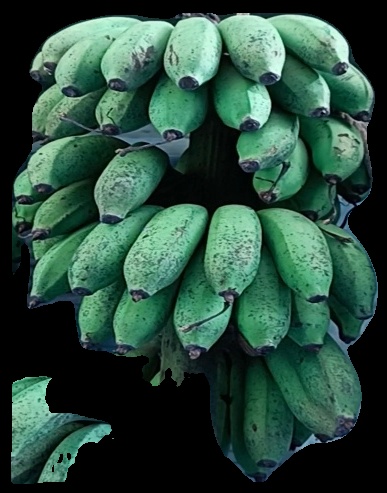
Variety: rasbale
Grade: grade2